Lúcio

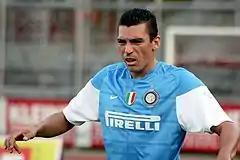
Lúcio playing for Inter in 2009

On 16 July 2009, Lúcio moved to Italian club Inter Milan, signing a three-year contract with the Serie A champions. He was given the number 6 shirt. He scored his first goal with Inter on 23 September 2009 against Napoli with a header from a corner kick. Lúcio also scored an own goal in the UEFA Champions League in the group stages against Dynamo Kyiv, resulting in a draw. Throughout the season, both Lúcio and his defensive partner Walter Samuel drew praise for their performances, and on 22 May, Lúcio was in the Inter team that won the Champions League by defeating his former club Bayern Munich 2–0, to seal a historic treble and end a 45-year wait to be crowned European Champions. He was selected In the FIFA FIFPro World XI of 2010 For His Performances On 24 September 2011, Lúcio made his 100th appearance in an Inter shirt, scoring the third of a 3–1 win at Bologna in Serie A matchday 5. On 29 June 2012, it was announced that Lúcio would be leaving Inter following a mutual agreement to terminate the final two years of his contract.